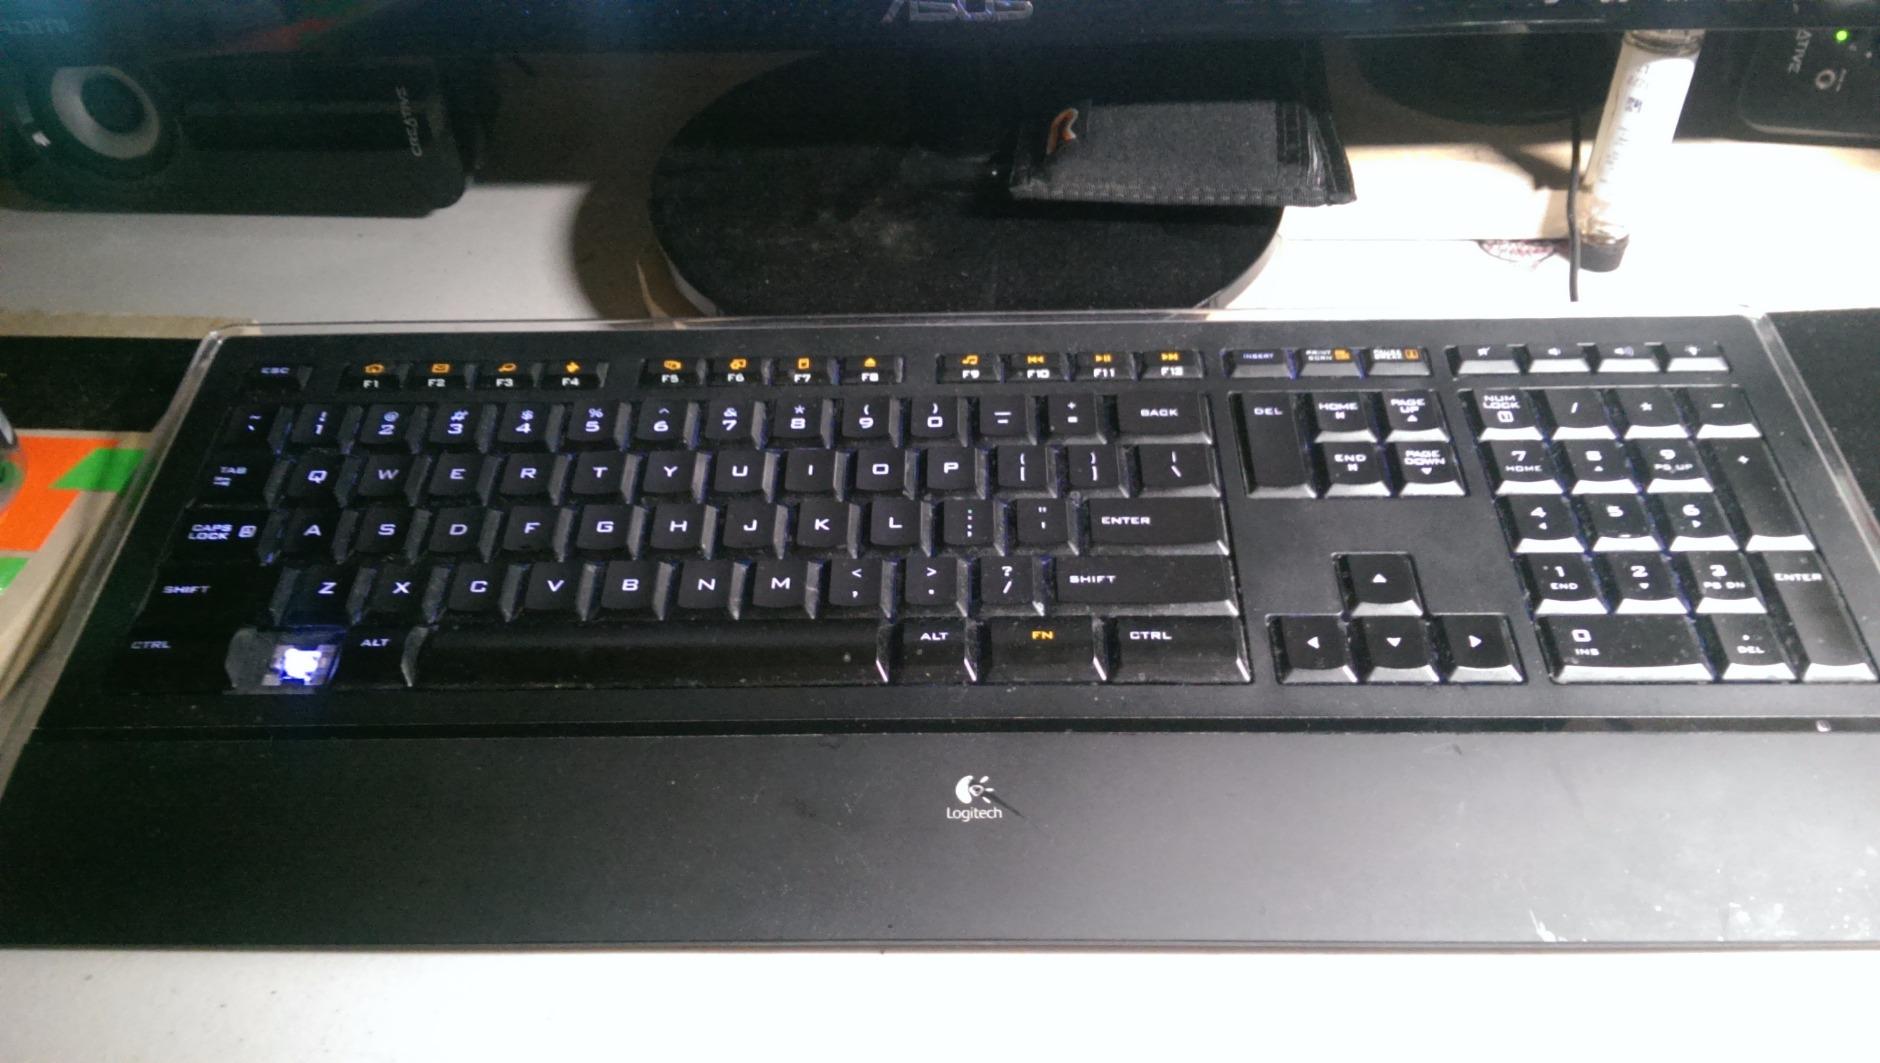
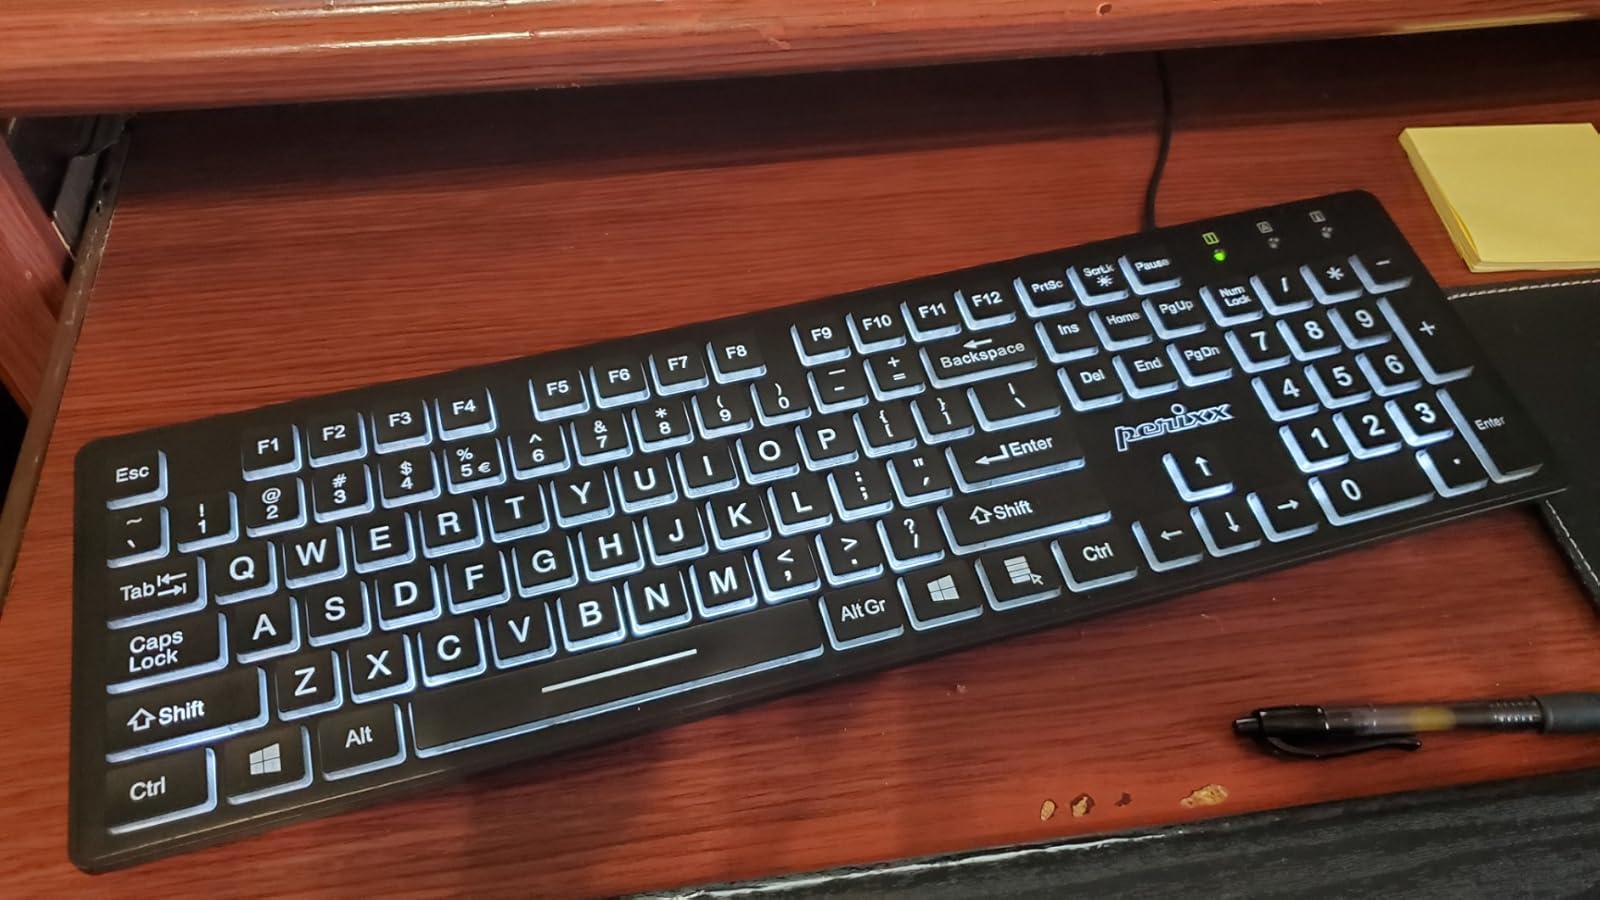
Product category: keyboard
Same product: no